United Nations Security Council Resolution 1650

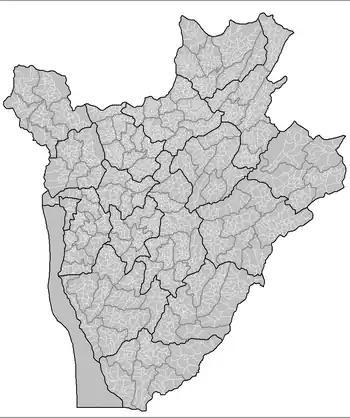
Burundi

United Nations Security Council Resolution 1650, adopted unanimously on 21 December 2005, after recalling Resolution 1545 (2004) regarding the situation in Burundi, the Council extended the mandate of the United Nations Operation in Burundi (ONUB) until 1 July 2006.